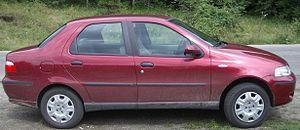
L'Albea est un modèle automobile du constructeur italien Fiat pour les marchés turc et de l'ex Europe de l'Est. Il est construit en Turquie dans les usines Fiat Tofaş et en Russie.